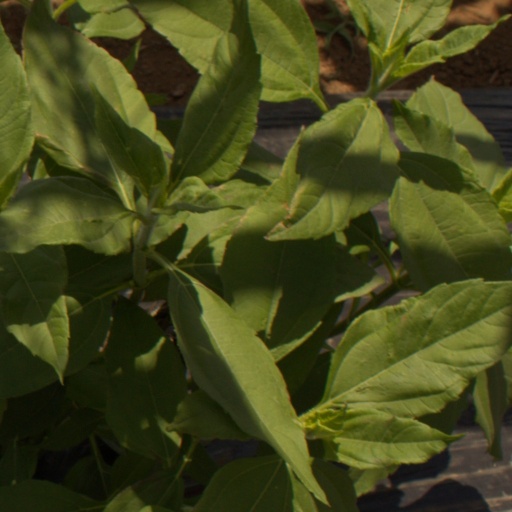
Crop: Jerusalem artichoke